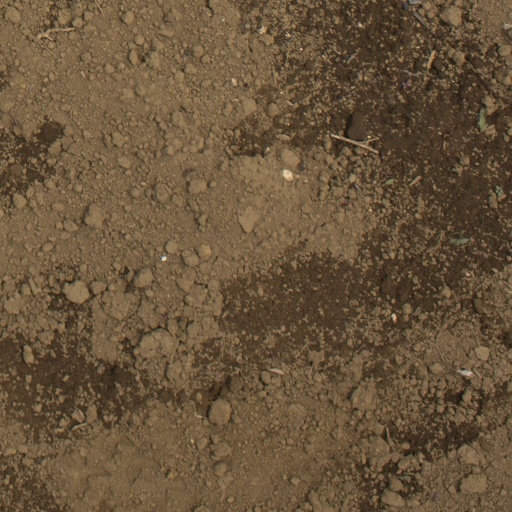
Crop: Jerusalem artichoke